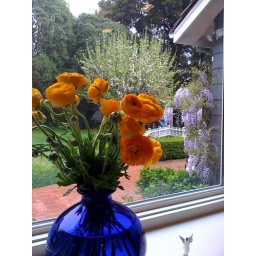
My favorite flower Ranunculus, with adored Wisteria in bloom and apple tree blossoms over the rose garden, FTW!